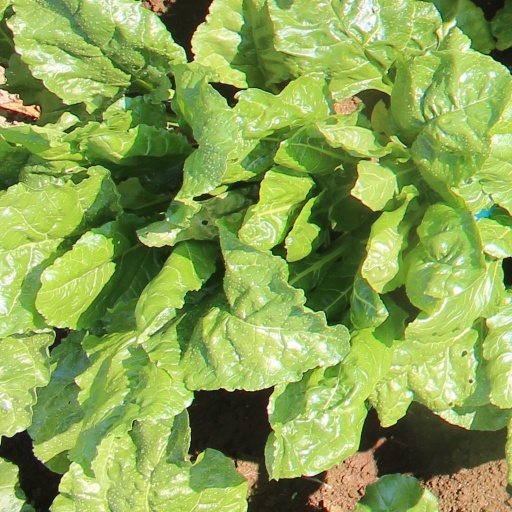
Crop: sugar beet